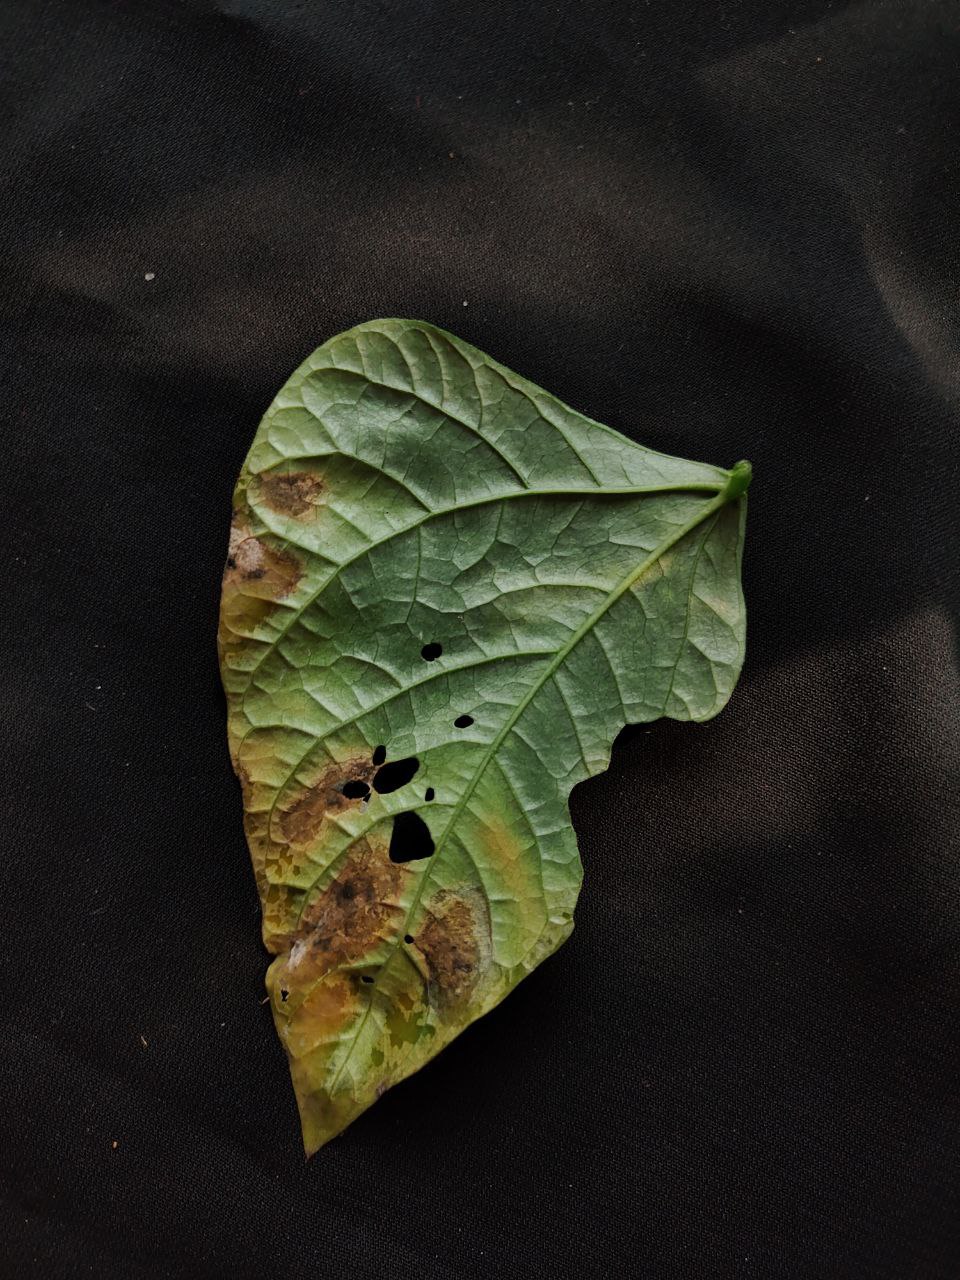
Crop: cowpea
Leaf condition: Bacterial wilt